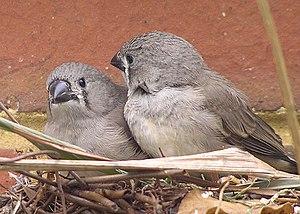
Le Diamant mandarin est une espèce d'oiseaux de la famille des Estrildidé. Parfois nommé Mandarin tout court, c'est le membre de cette famille le plus commun et le plus familier du centre de l'Australie. Il existe un dimorphisme sexuel : le mâle a des joues orange, une poitrine possédant des rayures horizontales et une barre sombre, ainsi que des flancs roux ponctués de points blancs, attributs que la femelle ne possède pas. Les spécimens sauvages sont souvent plus petits que leurs homologues domestiques. Existent également les diamants mandarins de Timor, plus petits que les diamant mandarins « classiques ».